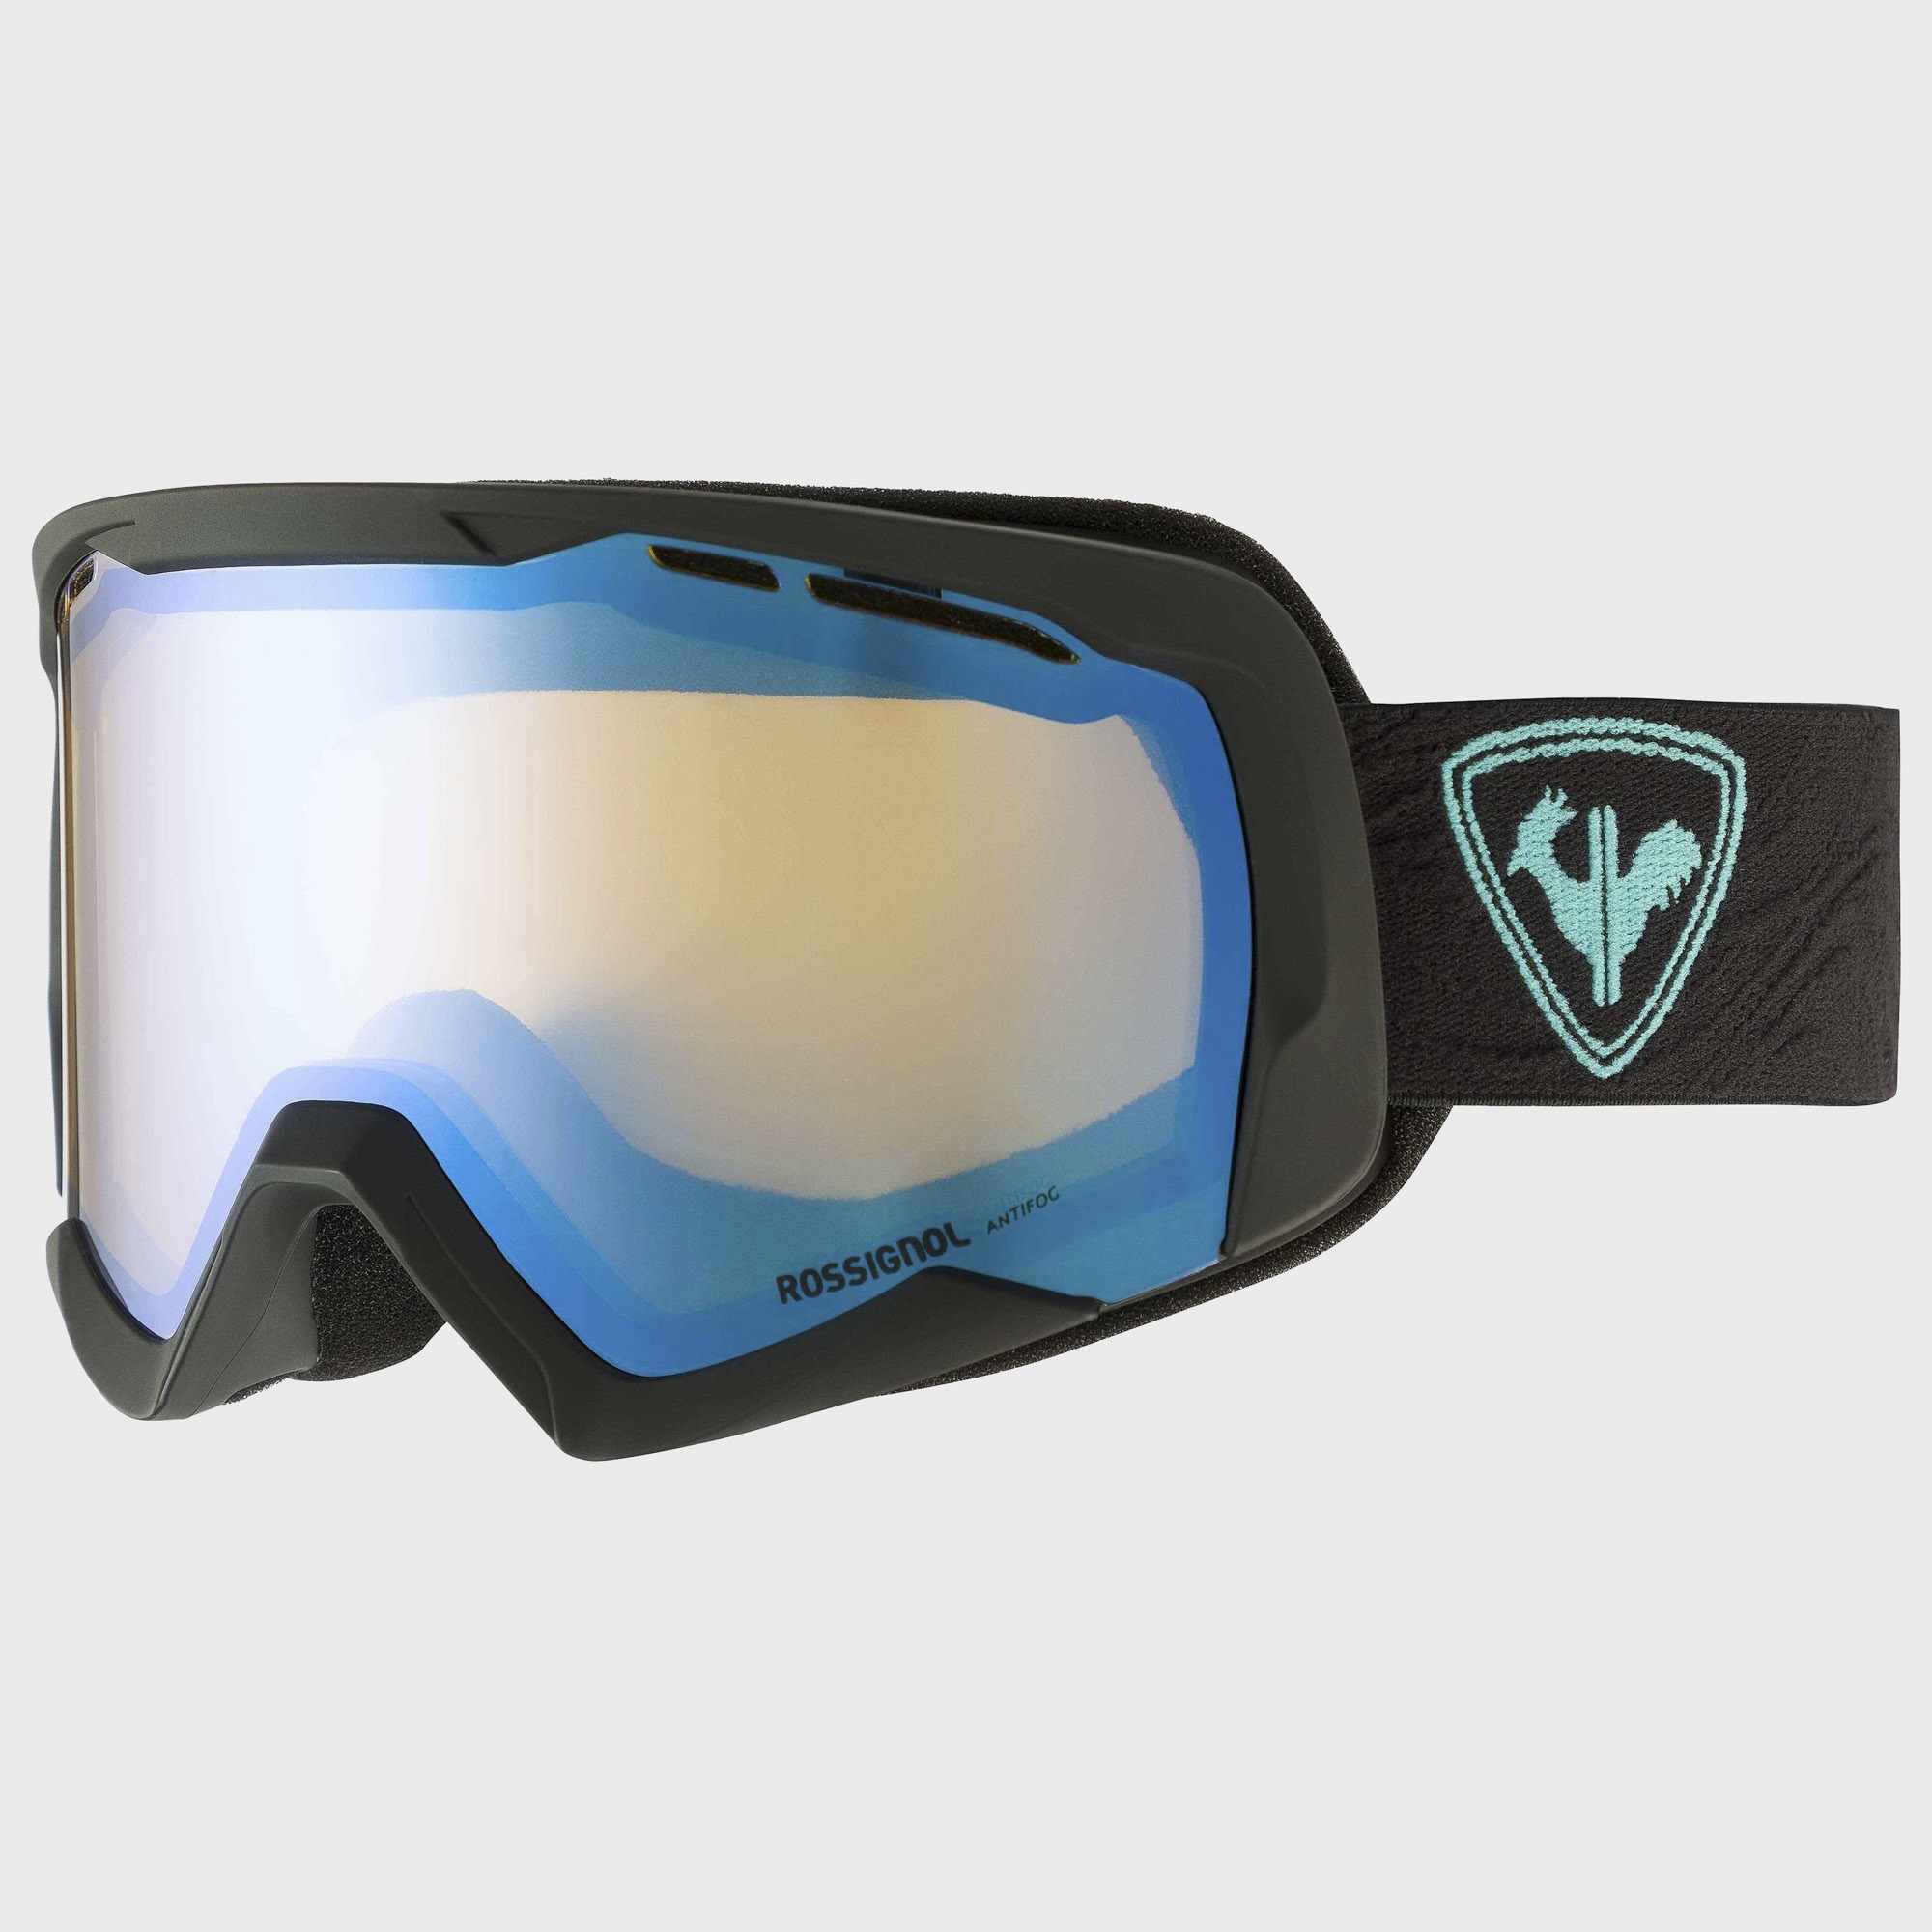
SPIRAL MIROR W BLACK
Brand: Rossignol
Category: Sporting Goods > Outdoor Recreation > Winter Sports & Activities > Skiing & Snowboarding > Ski & Snowboard Goggles